Lee Payne (bassist)

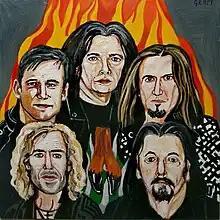
Lee Payne (centre) and Cloven Hoof, painting by Matthias Laurenz Gräff, 2019

Lee Payne (born Lee Andre Barry Payne; 15 June 1960, in Wednesbury, England) is the founding bassist and main songwriter of the British heavy metal/power metal band Cloven Hoof. Payne is a self-taught musician and is the only member of Cloven Hoof to feature in every line-up of the band to date.